Appeasement

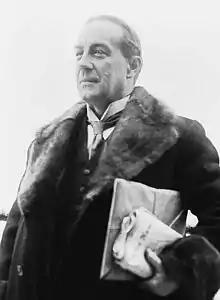
UK Prime Minister Stanley Baldwin

Italian Prime Minister Benito Mussolini had imperial ambitions in Abyssinia. Italy was already in possession of the neighbouring Eritrea and Somalia. In December 1934, there was a clash between Royal Italian Army and Imperial Ethiopian Army troops at Walwal, near the border between British and Italian Somaliland, in which Italian troops took possession of the disputed territory, and about 150 Abyssinians and 50 Italians were killed. Italy demanded apologies and compensation from Abyssinia, which appealed to the League, with Emperor Haile Selassie famously appealing in person to the assembly in Geneva. The League persuaded both sides to seek a settlement under the Italo-Ethiopian Treaty of 1928, but Italy continued troop movements, and Abyssinia appealed to the League again. In October 1935 Mussolini launched an attack on Abyssinia. The League declared Italy to be the aggressor and imposed sanctions, but coal and oil were not included since blocking them, it was thought, would provoke war. Albania, Austria and Hungary refused to apply sanctions, and Germany and the United States were not in the League. Nevertheless, the Italian economy suffered. The League considered closing off the Suez Canal, which would have stopped arms to Abyssinia, but thinking that would be too harsh a measure, failed to do so.